Iowa-class battleship

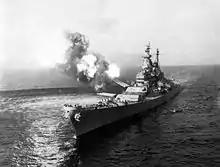
"Missouri" fires 16 in guns at Chong Jin, Korea, 21 October 1950

When brought into service during the final years of World War II, the "Iowa"-class battleships were assigned to operate in the Pacific Theatre of World War II. By this point in the war, aircraft carriers had displaced battleships as the primary striking arm of both the United States Navy and the Imperial Japanese Navy. As a result of this shift in tactics, US fast battleships of all classes were relegated to the secondary role of carrier escorts and assigned to the Fast Carrier Task Force to provide anti-aircraft screening for Allied aircraft carriers and perform shore bombardment. Three were recalled to service in the 1950s with the outbreak of the Korean War, and they provided naval artillery support for U.N. forces for the entire duration of the war before being returned to mothballs in 1955 after hostilities ceased. In 1968, to help alleviate US air losses over North Vietnam, "New Jersey" was summoned to Vietnam, but she was decommissioned a year after arriving. All four returned in the 1980s during the drive for a 600-ship Navy to counter the new Soviet "Kirov"-class battlecruisers, only to be retired after the collapse of the Soviet Union on the grounds that they were too expensive to maintain.